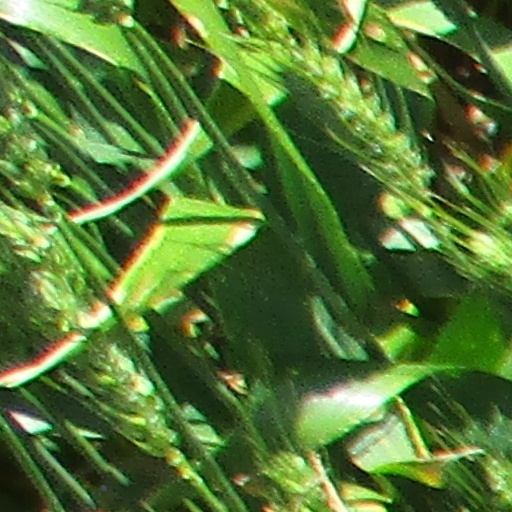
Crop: wheat